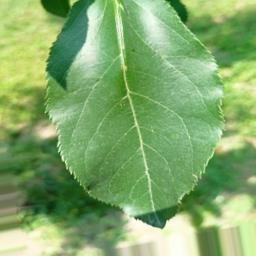
Label: Healthy